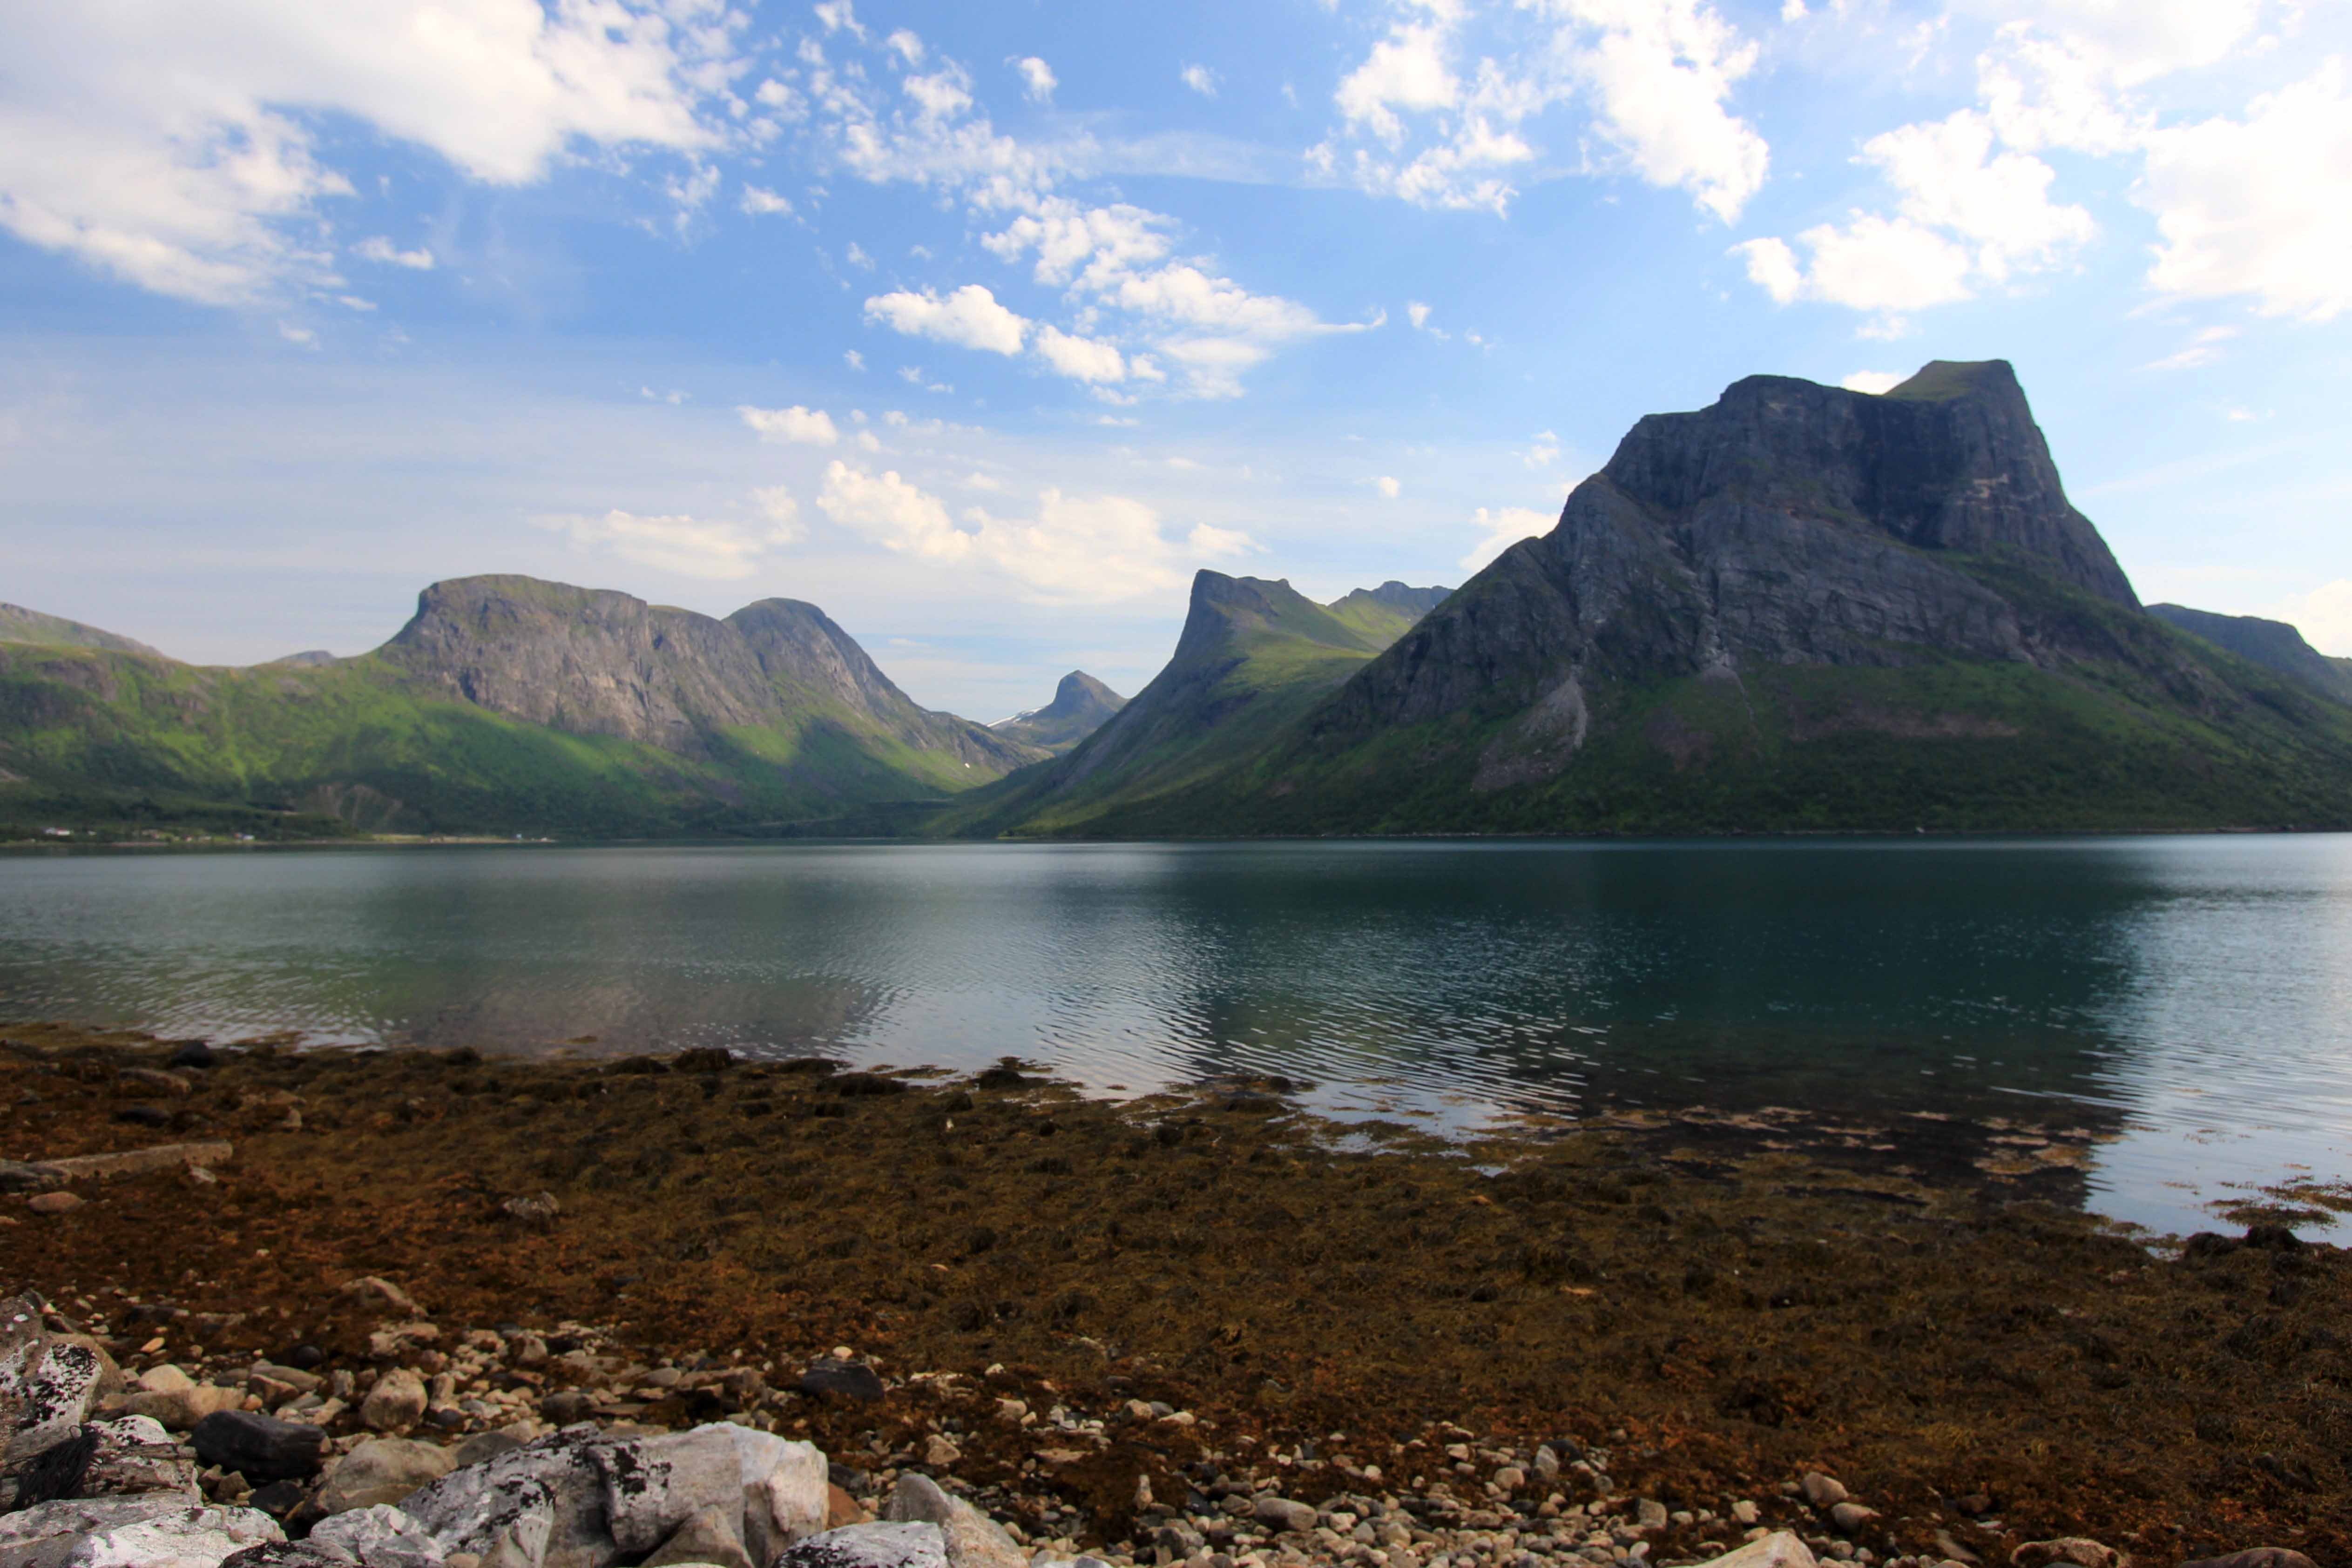
norway, highland, mountain, loch, mountainous landforms, sky, wilderness, lake, water, reflection, cloud, fjord, coast, mount scenery, fell, promontory, bay, hill, landscape, rock, sea, reservoir, mountain range, crater lake, lake district, national park, river, tree